Rugelach

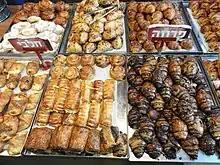
Rugelach and Israeli pastries

Rugelach can be made with sour cream or cream cheese doughs, but there are also pareve variants (with no dairy ingredients), so that it can be eaten with or after a meat meal and still be kosher. Cream cheese doughs are the most recent, while yeast leavened and sour cream doughs are much older.